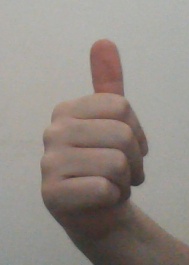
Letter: aleff